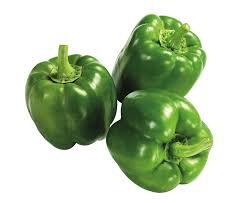
Label: capsicum